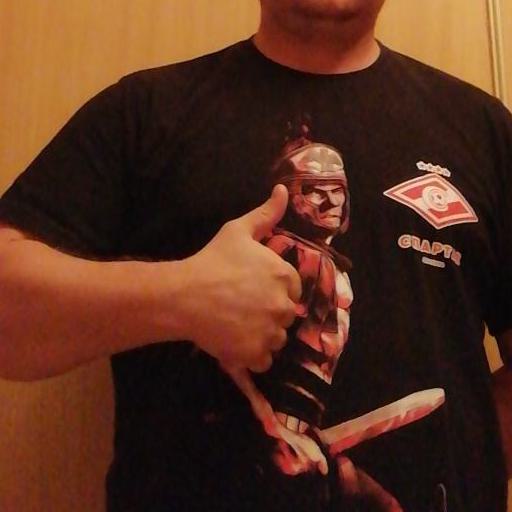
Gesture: like